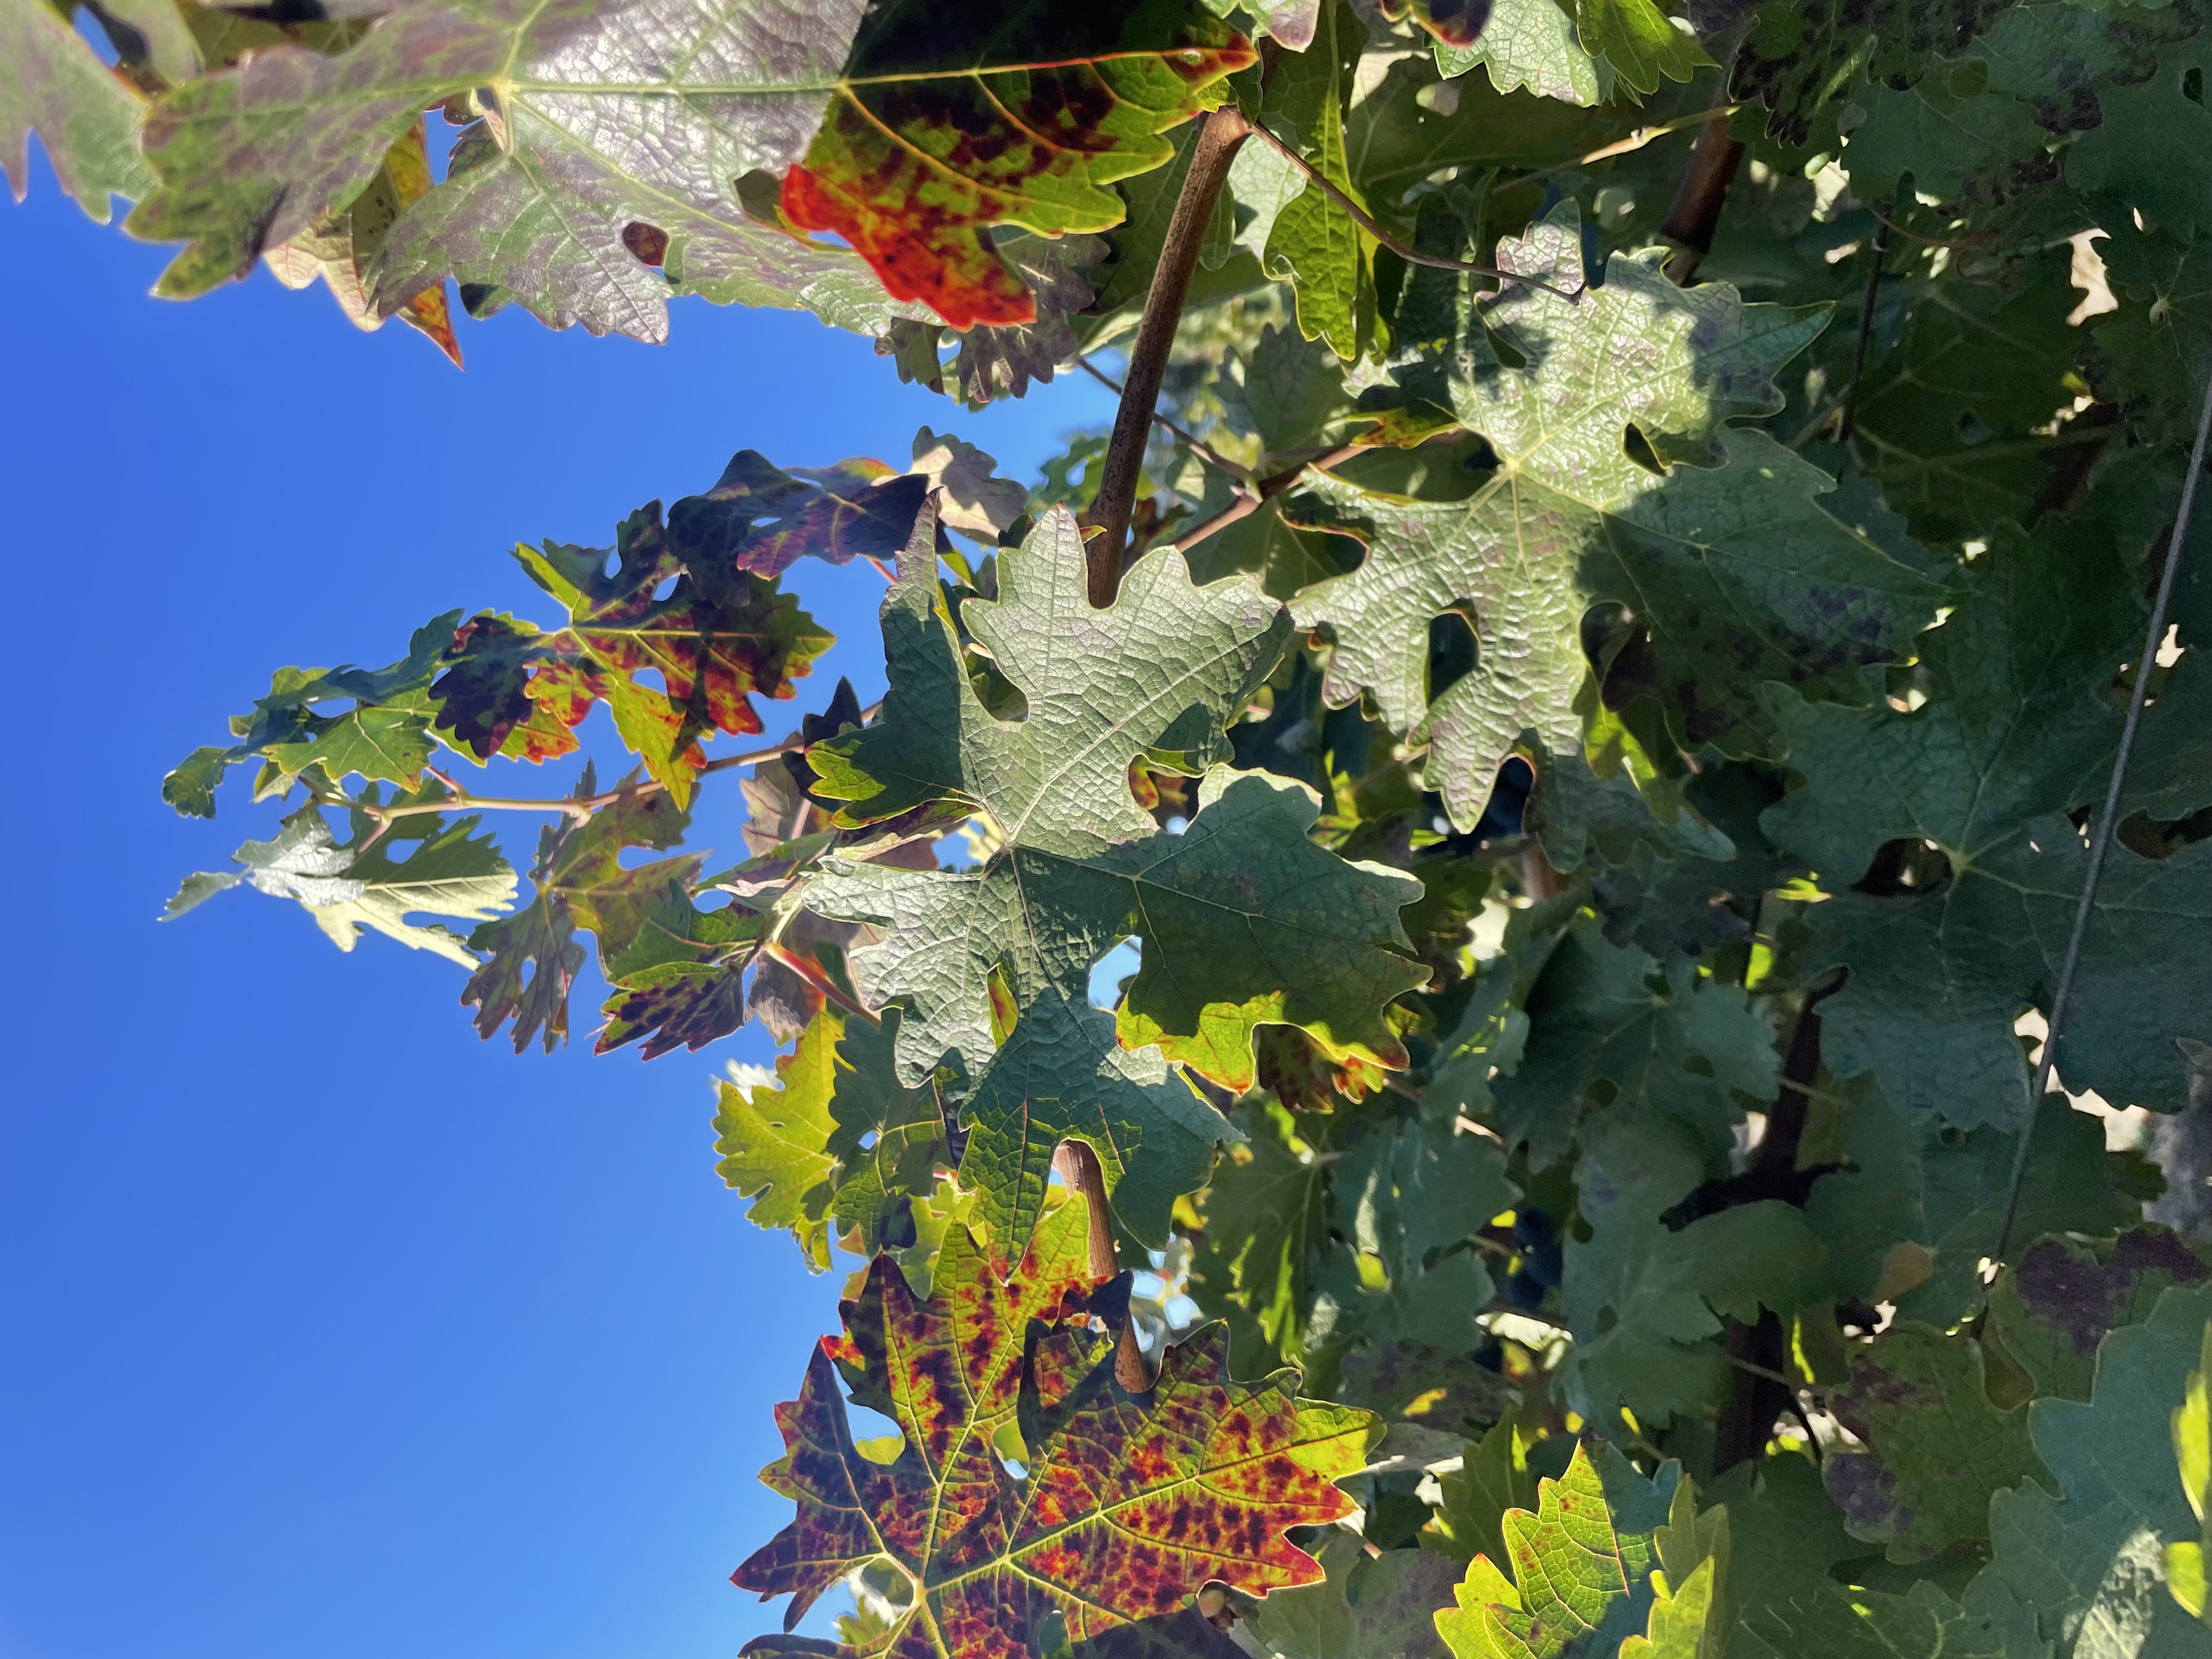
Label: Leafroll 3